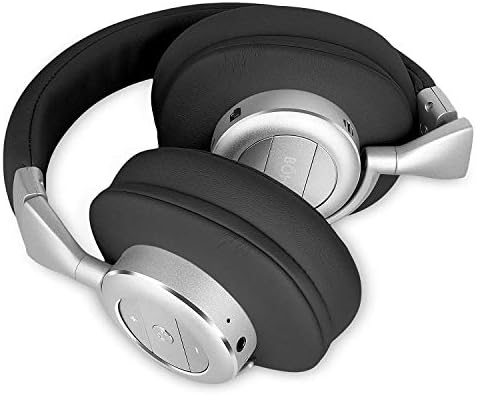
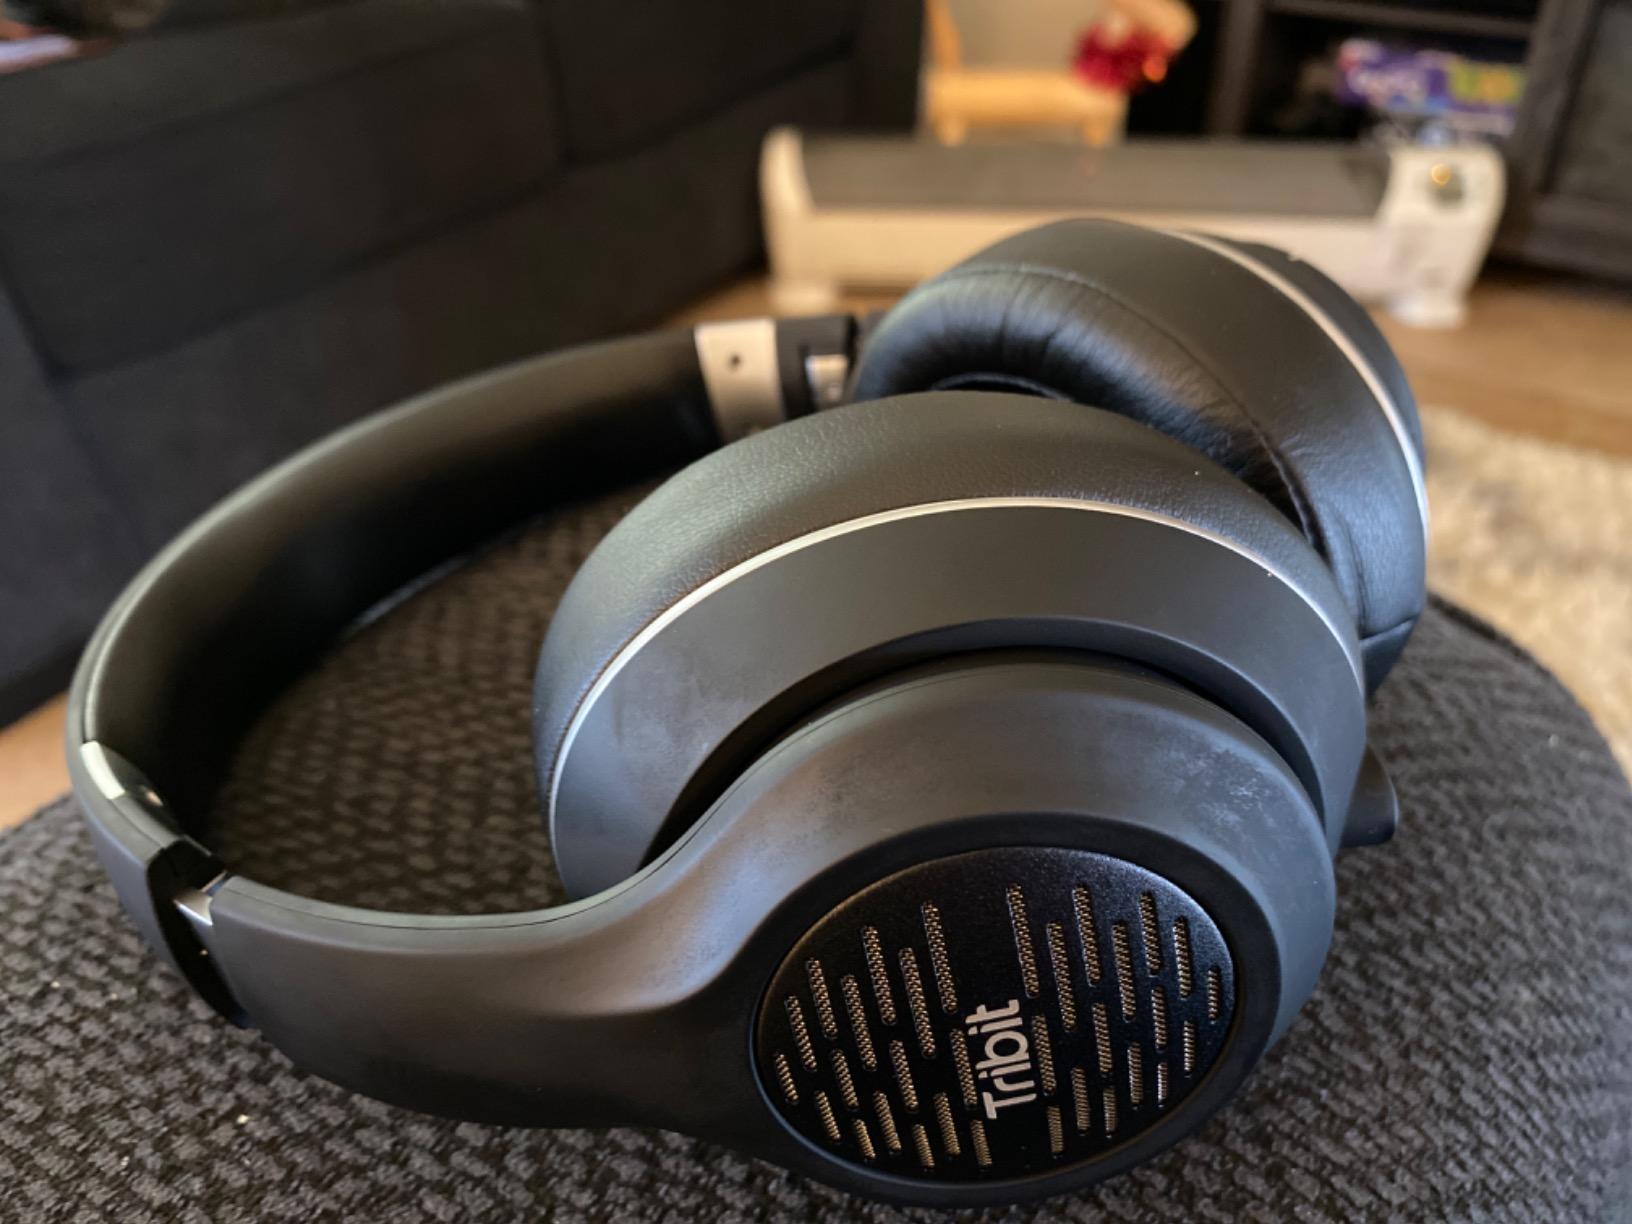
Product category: headphones
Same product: no